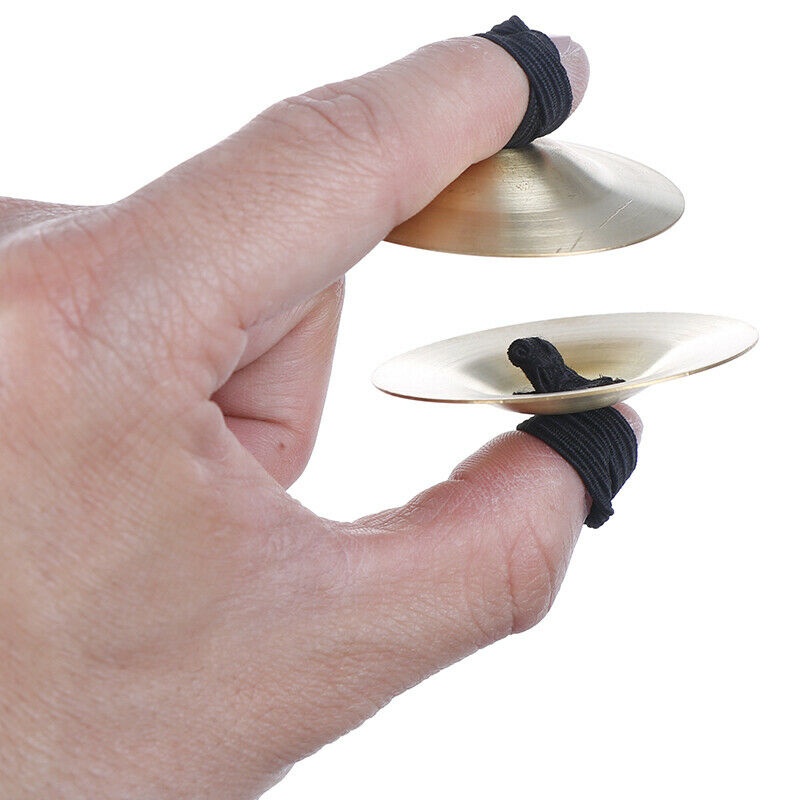
2PCs Finger Cymbal Belly Dance Finger Cymbals Instrument Parts Accessor JR3c
Brand: Shop2IndiaBei
ITEM NAME:2PCs Finger Cymbal Belly Dance Finger Cymbals Instrument Parts Accessor JR3c Features: 1.It can add a nice touch to the outfit, and also add a nice ching sound in tune with the music. 2.It can be used for belly dancing or just for fun. 3.With elastic finger loops, comfortable to wear. 4.Perfect size and light weight, nice finish, won\'t hurt your skin. 5.Made of high quality brass, durable enough for long time use. Specifications: 100% brand new and high quality! Material: Brass Types: Dance props Size: As pictures shown Quantity: 2PCs Package List: 2PCs * Finger Cymbal Notice: Please allow 1-3cm error due to manual measurement and make sure you do not mind before ordering. Please understand that colors may exist chromatic aberration as the different placement of pictures..It can be used for belly dancing or just for fun. Quantity: 2PCs. It can add a nice touch to the outfit, and also add a nice ching sound in tune with the music. Perfect size and light weight, nice finish, won\'t hurt your skin.
Category: Arts & Entertainment > Hobbies & Creative Arts > Musical Instruments > Percussion > Hand Percussion > Finger & Hand Cymbals > Finger Cymbals